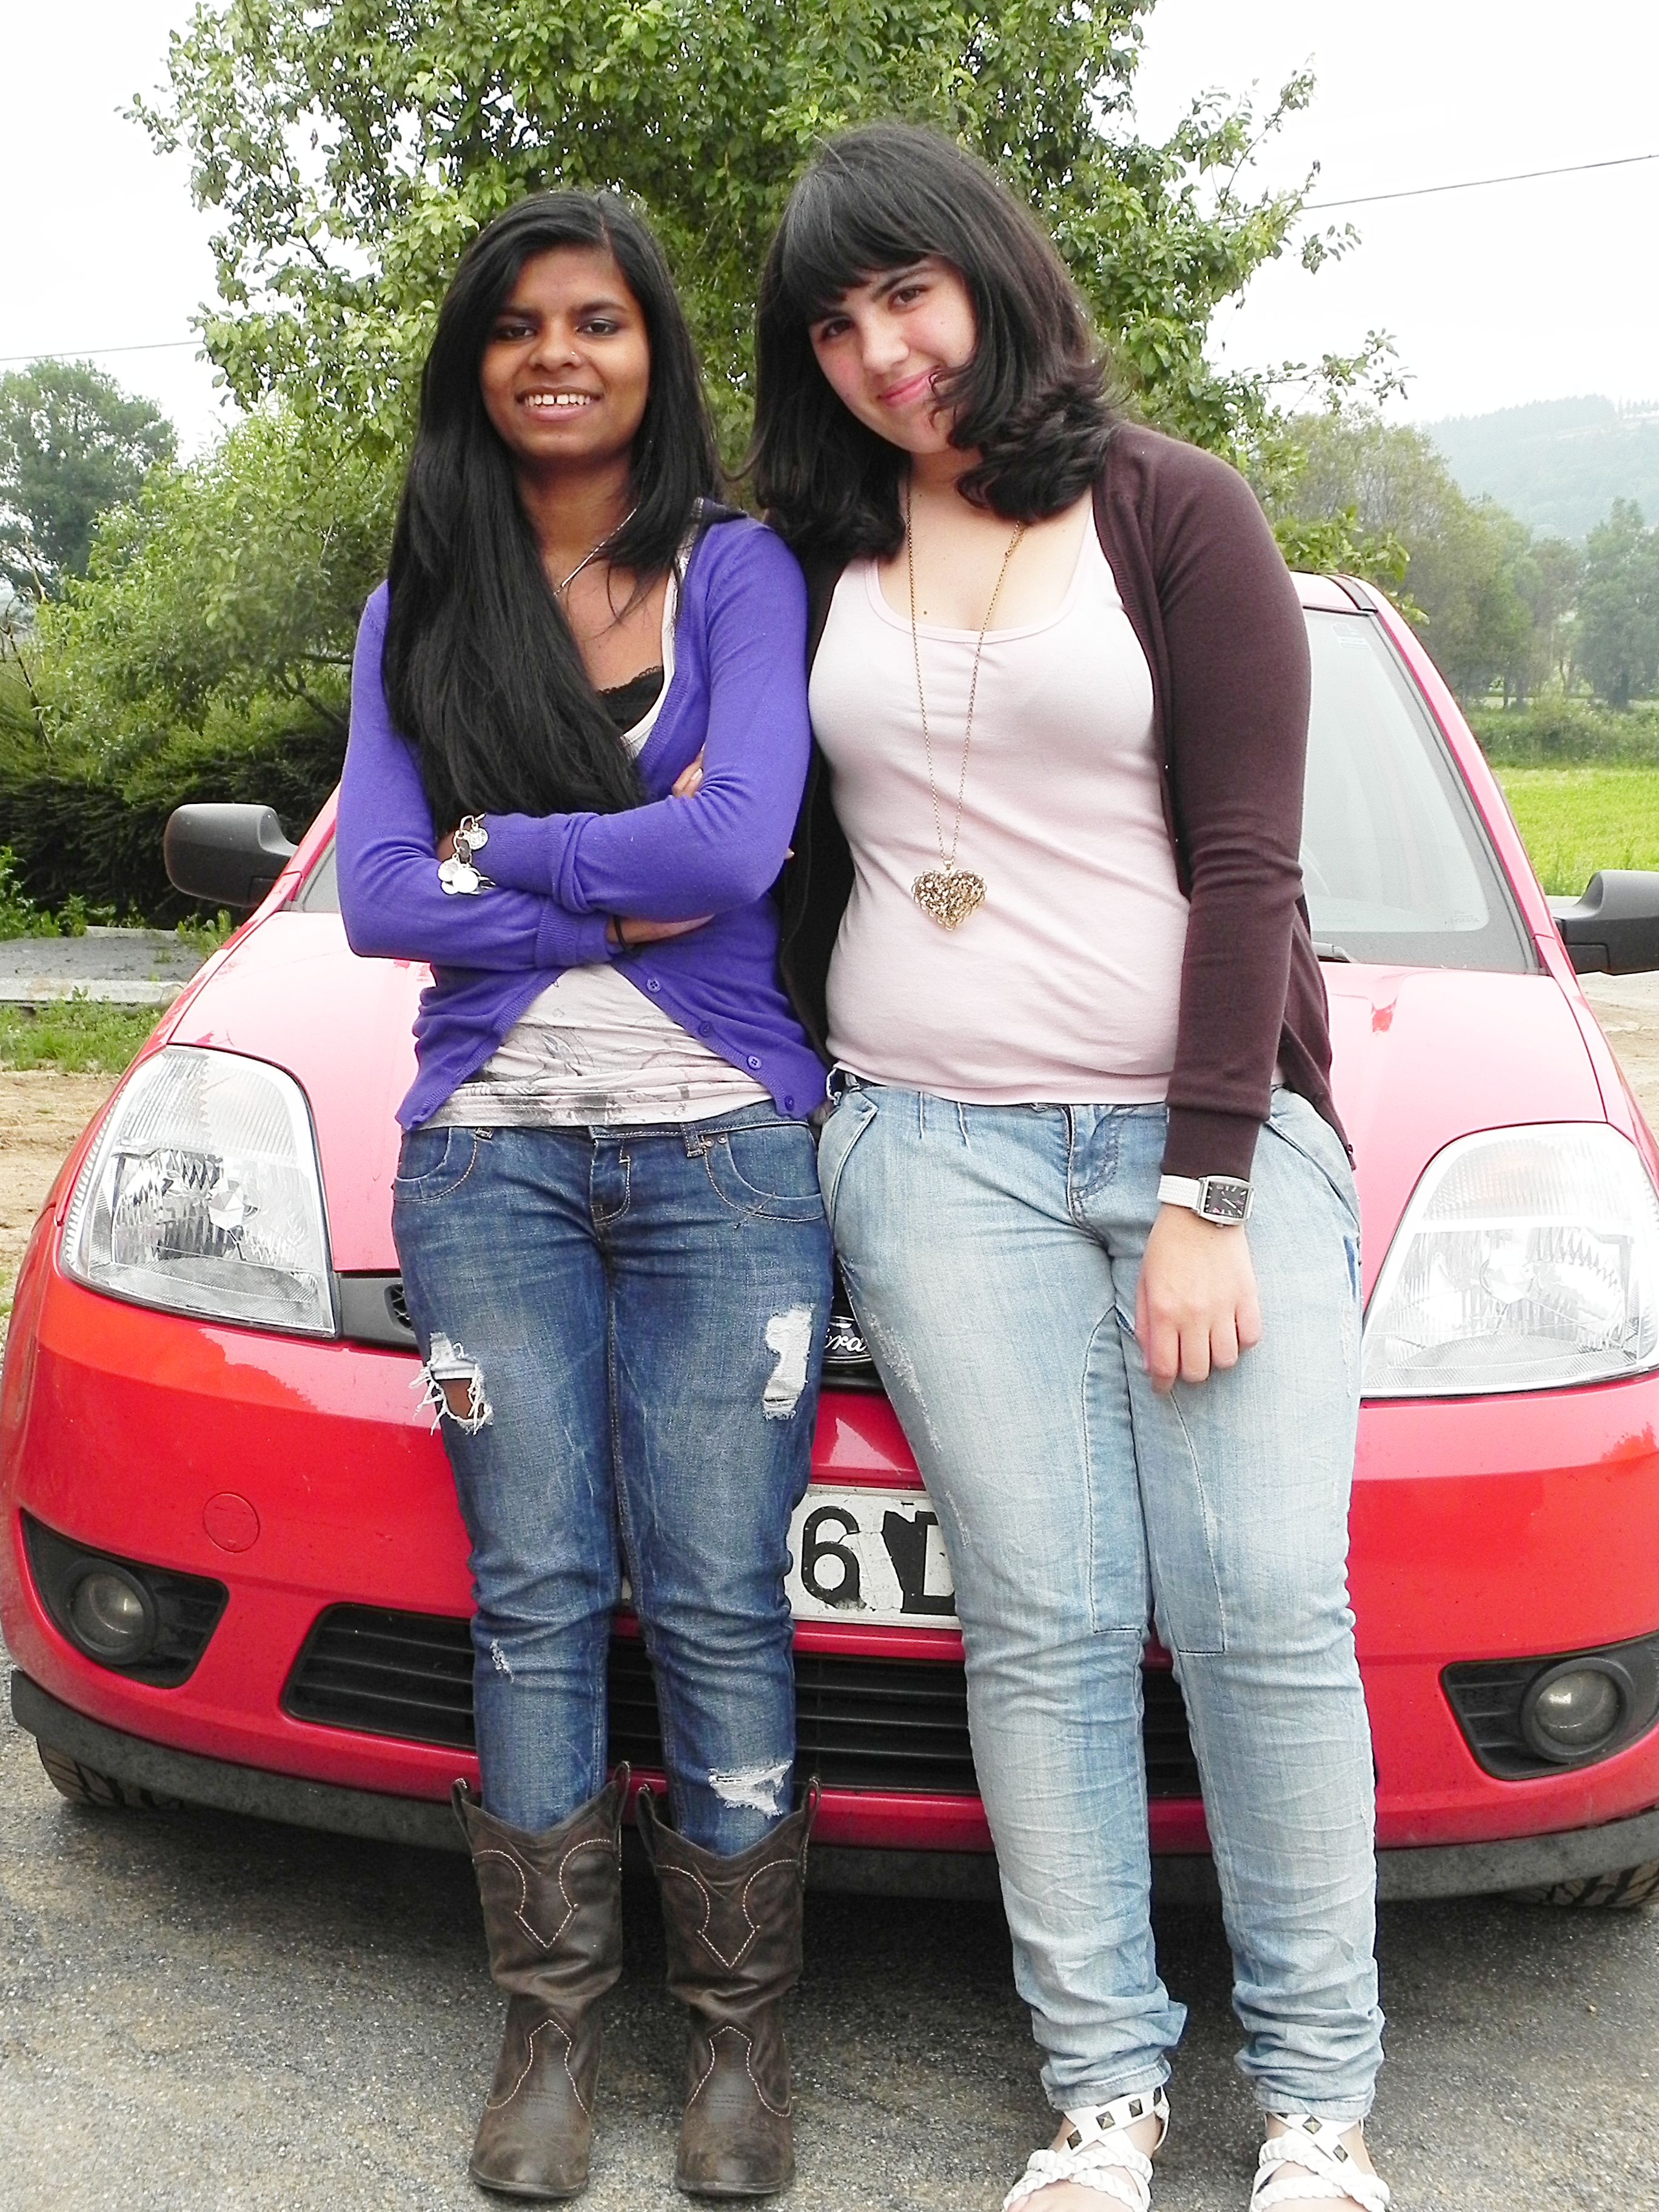
girl, car, driving, leg, vehicle, clothing, ggl1, automobile make